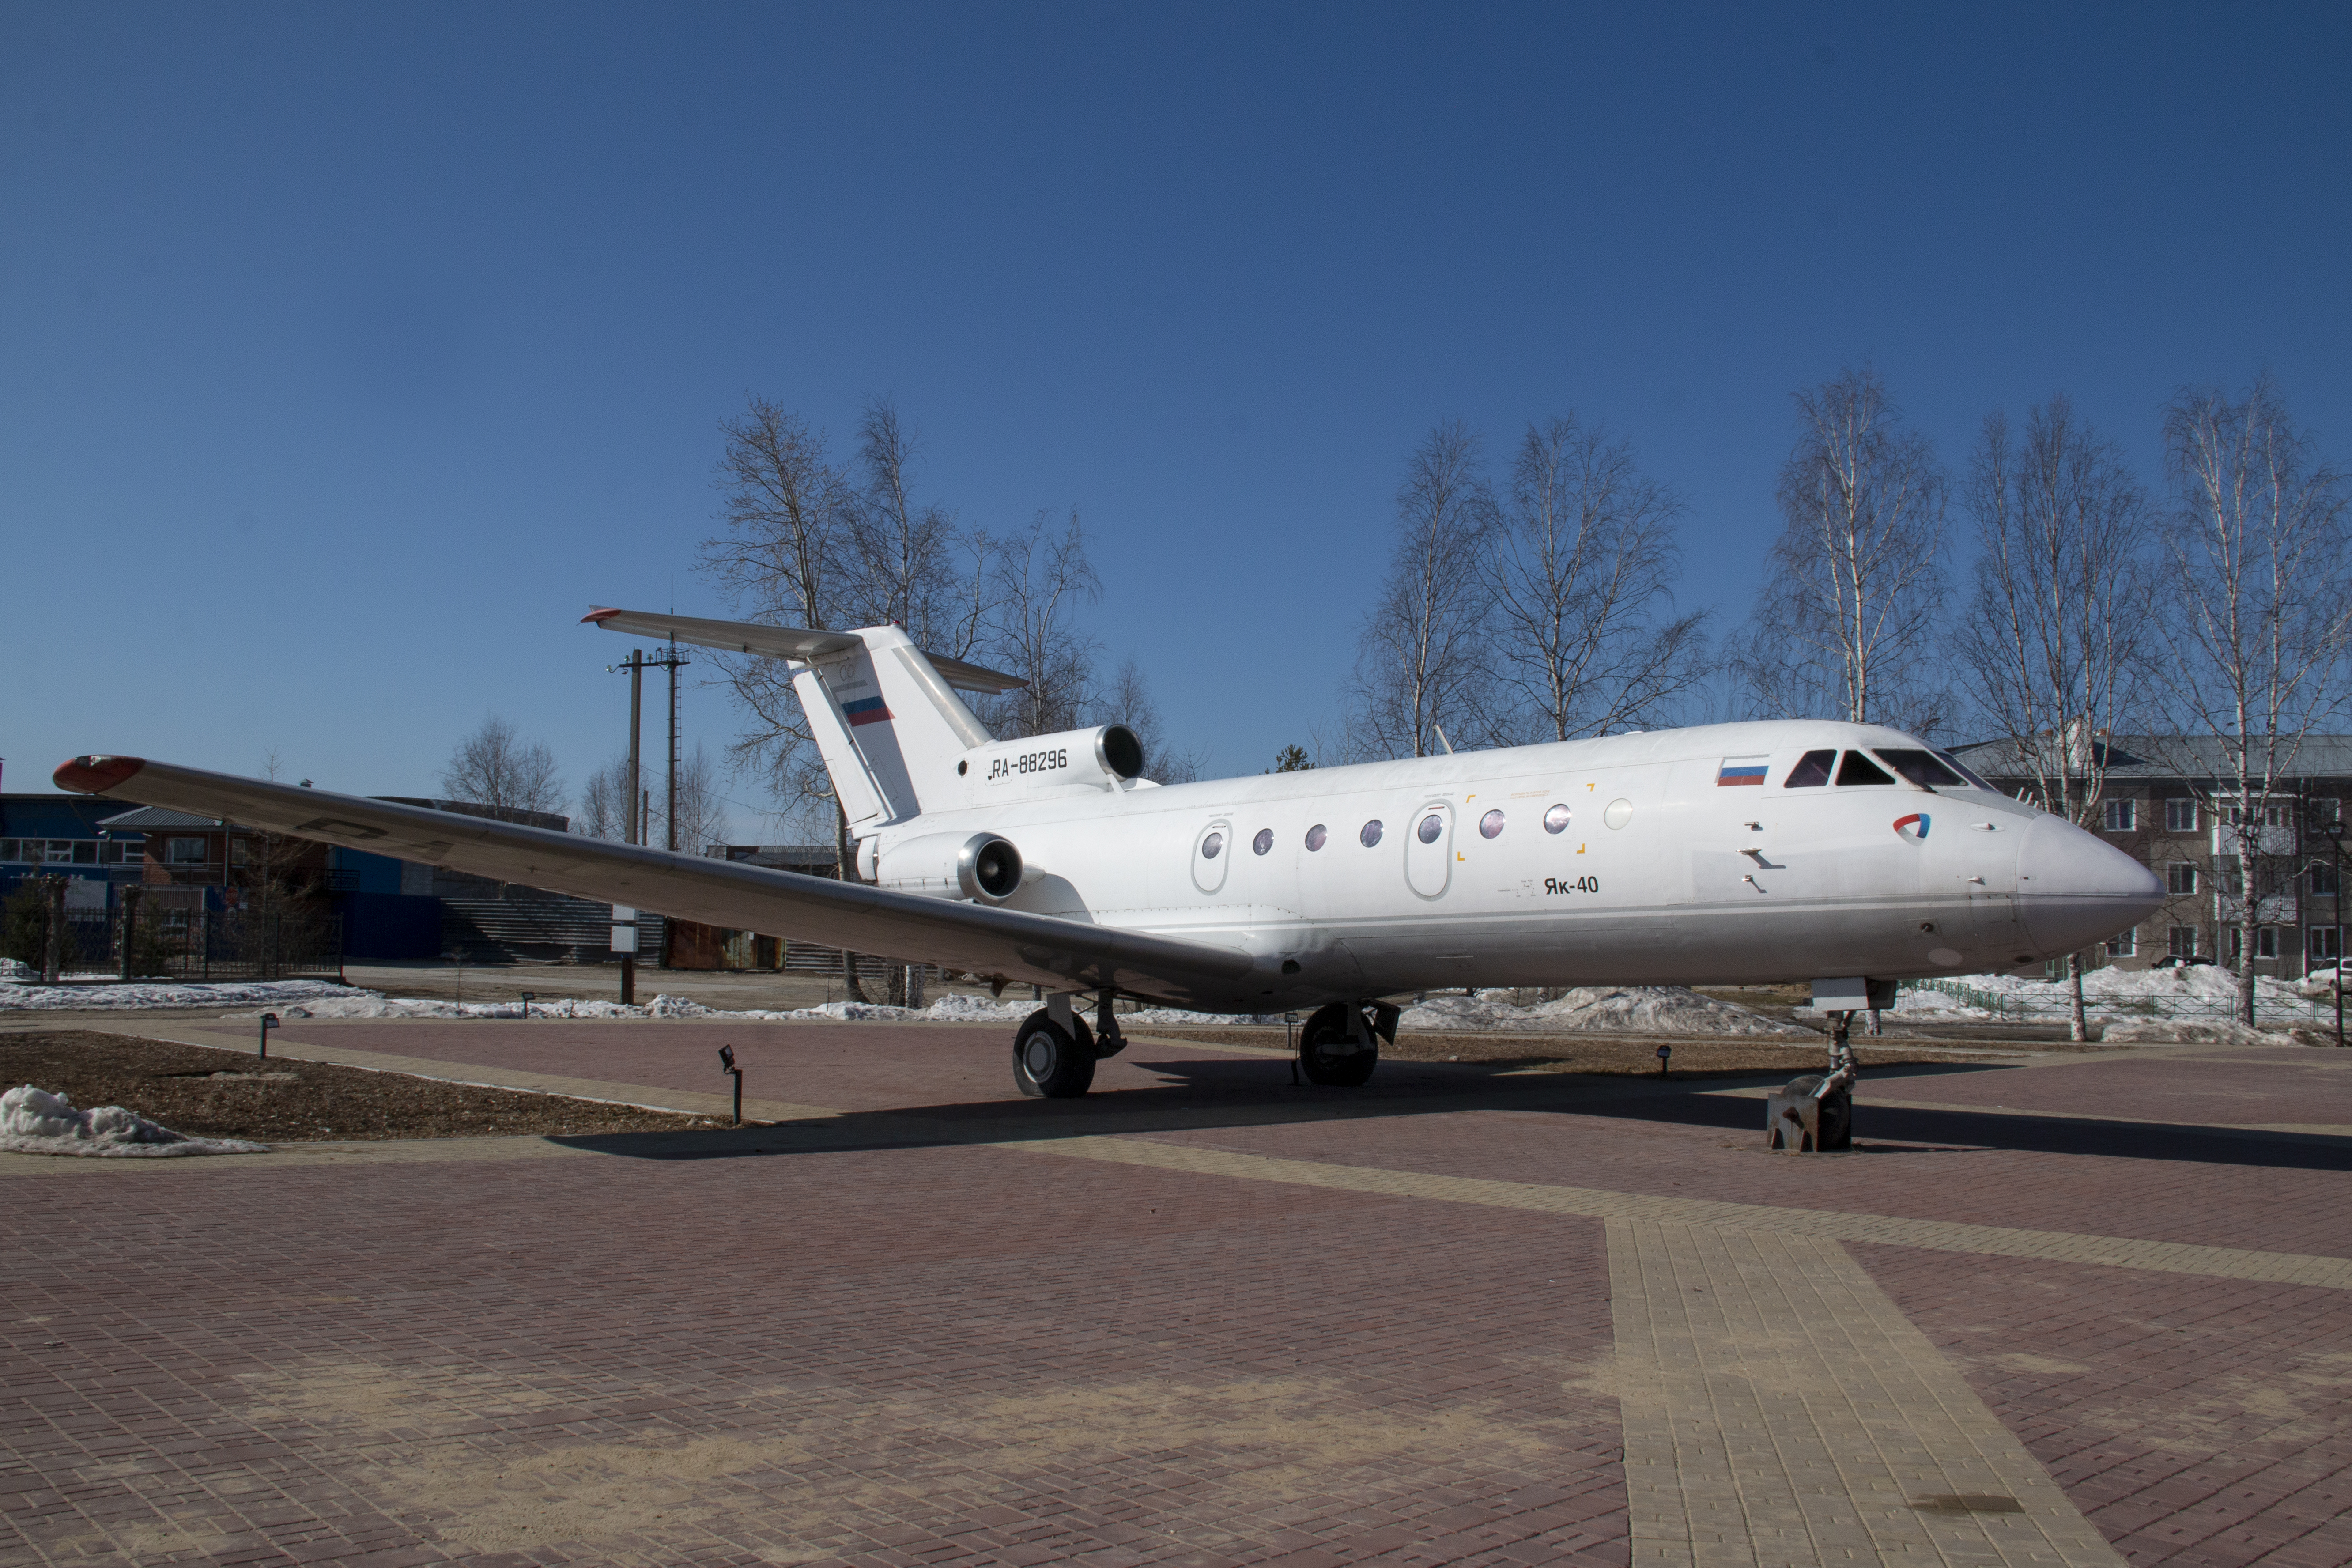
Yakovlev, aviation, turbojet, history, Yugorsk, passenger, memory, aircraft, pilots, avionics, aircraft building, aerobatics, wing, engine, sky, tire, vehicle, airplane, wheel, air travel, aerospace manufacturer, flap, airliner, aircraft engine, tree, airline, aerospace engineering, road surface, composite material, jet aircraft, general aviation, runway, business jet, narrow body aircraft, window, airport, flight, plant, Twinjet, airport apron, light aircraft, windshield, service, asphalt, automotive tire, horizon, transport